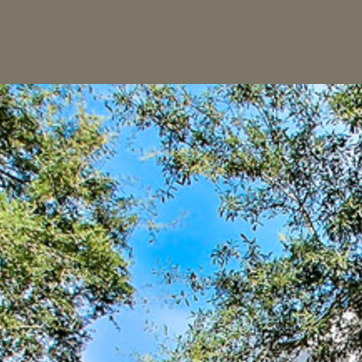
Material: sky